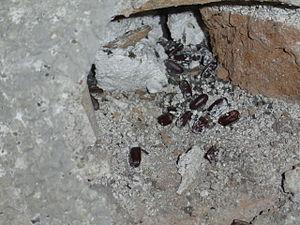
La blatte orientale est une espèce de cafards cosmopolites appartenant à la famille des Blattidae dans l'ordre des Blattodea. Après la blatte germanique, il s'agit de la seconde espèce la plus souvent rencontrée dans les habitations. Elle est cependant restreinte aux zones tempérées.